VideoGaiden

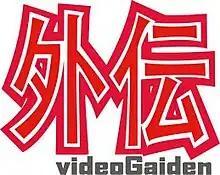
Logo used for series 1 and 2

VideoGaiden is a Scottish computer games television show that was broadcast by BBC Two Scotland. Its creators and presenters, Robert Florence ("Rab") and Ryan Macleod, were responsible for the internet-distributed videogaming show "Consolevania", upon which the show is based.